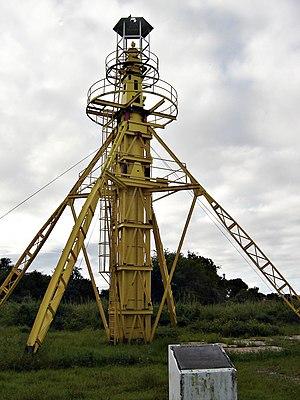
Un mât d'amarrage ou d'ancrage est une tour destinée à immobiliser l'avant d'un ballon dirigeable sur un aérodrome, ou une étendue d'eau. Pendant un court séjour, il peut supporter les câbles électriques et les canalisations d'eau potable assurant le fonctionnement de l'appareil. Pour des périodes plus longues, l'aérostat est abrité sous un hangar à dirigeables pour le protéger des intempéries, en particulier des vents qui peuvent l'emporter.